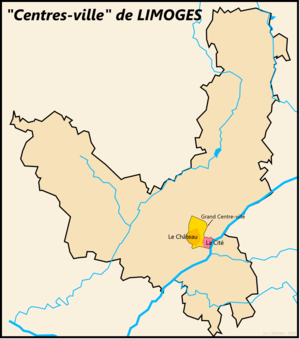
Différenciation des ""centres-ville"" de Limoges"
Le centre-ville de Limoges ne correspond pas à une entité unique et précisément définie. Si historiquement, il évoque un centre bicéphale partagé entre le quartier dit « du Château » et La Cité, de nos jours on ajoute à ces deux espaces la zone urbaine située entre les deux, et accessoirement le quartier de la gare des Bénédictins, du centre Saint-Martial, de la place d'Aine et de l'hôtel de ville.